The Hunger (collection)

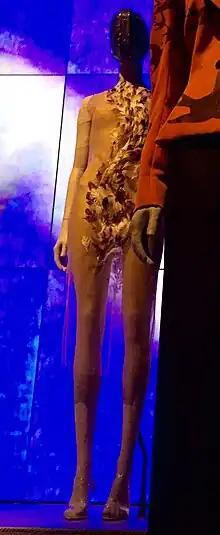
A sheer dress with a curved strip of feathers on the front, on a mannequin

Following the success of "The Birds" (Spring/Summer 1995), McQueen had secured some funding from Eo Bocci, an Italian fashion manufacturer. Bocci arranged a distribution deal from Bus Stop, a subsidiary of Japanese apparel firm Onward Kashiyama. The contract with Bus Stop mandated the inclusion of menswear, a first for McQueen's career. Production for the collection was handled by Milanese manufacturer MA Commerciale. Fleet Bigwood, a CSM lecturer, contributed to fabric design.